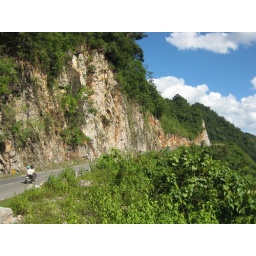
There was good road in steep mountain